Yisroel Moshe Friedman

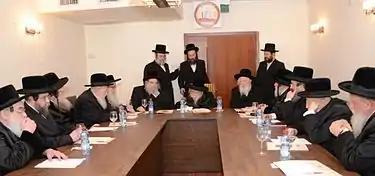
Rabbi Friedman (third from right) at a meeting of the Moetzes Agudas Yisrael in 2013

After the death of his father on January 1, 2013, Friedman left London for Israel where he was appointed as sixth Rebbe of the Sadigura Hasidim, and settled in Bnei Brak, where the Sadigura court is headquartered. As Rebbe, one of his big focuses was making anyone welcome in the chassidus; that nobody would feel left out. He became known as one of the great rabbis in Israel, and was part of the Moetzes Gedolei HaTorah.